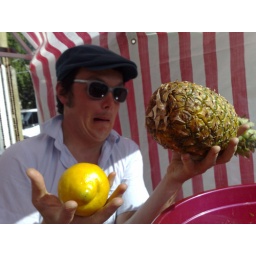
me in the fruit machine juggling the fruit